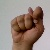
The image shows a hand gesture representing the letter 'T' in Indian Sign Language.